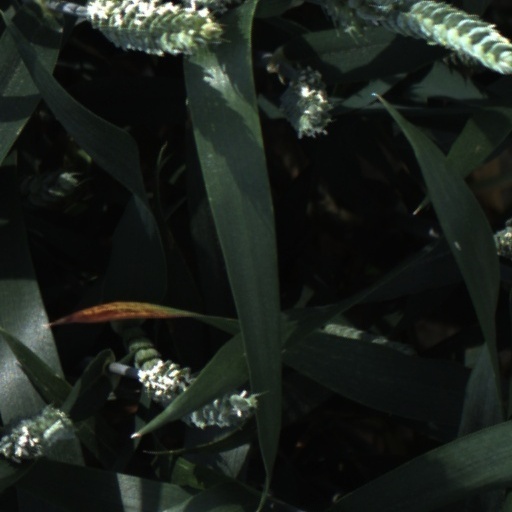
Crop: wheat